Makati Central Business District

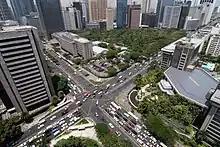
Salcedo Village and Ayala Triangle

Bel-Air Village is the third subdivision developed by Ayala. The development, which started in 1957, was undertaken in four phases. The village boundaries are clockwise, Estrella Street, EDSA, Jupiter Street, Nicanor Garcia (Reposo) Street, Kalayaan Avenue, Makati Avenue, Anza Street, Polaris Street, Mercedes Street, Amapola Street, back to Estrella. The total land area of Bel-Air Village is , of which is subdivided into 950 residential lots.